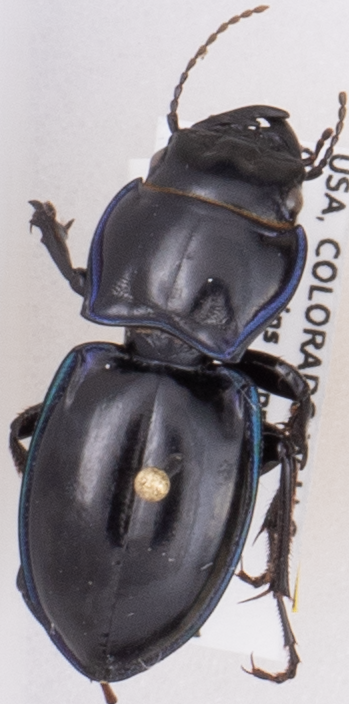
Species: Pasimachus elongatus
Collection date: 2019-07-31
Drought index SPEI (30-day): -0.952
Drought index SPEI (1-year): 0.63
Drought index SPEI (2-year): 0.47